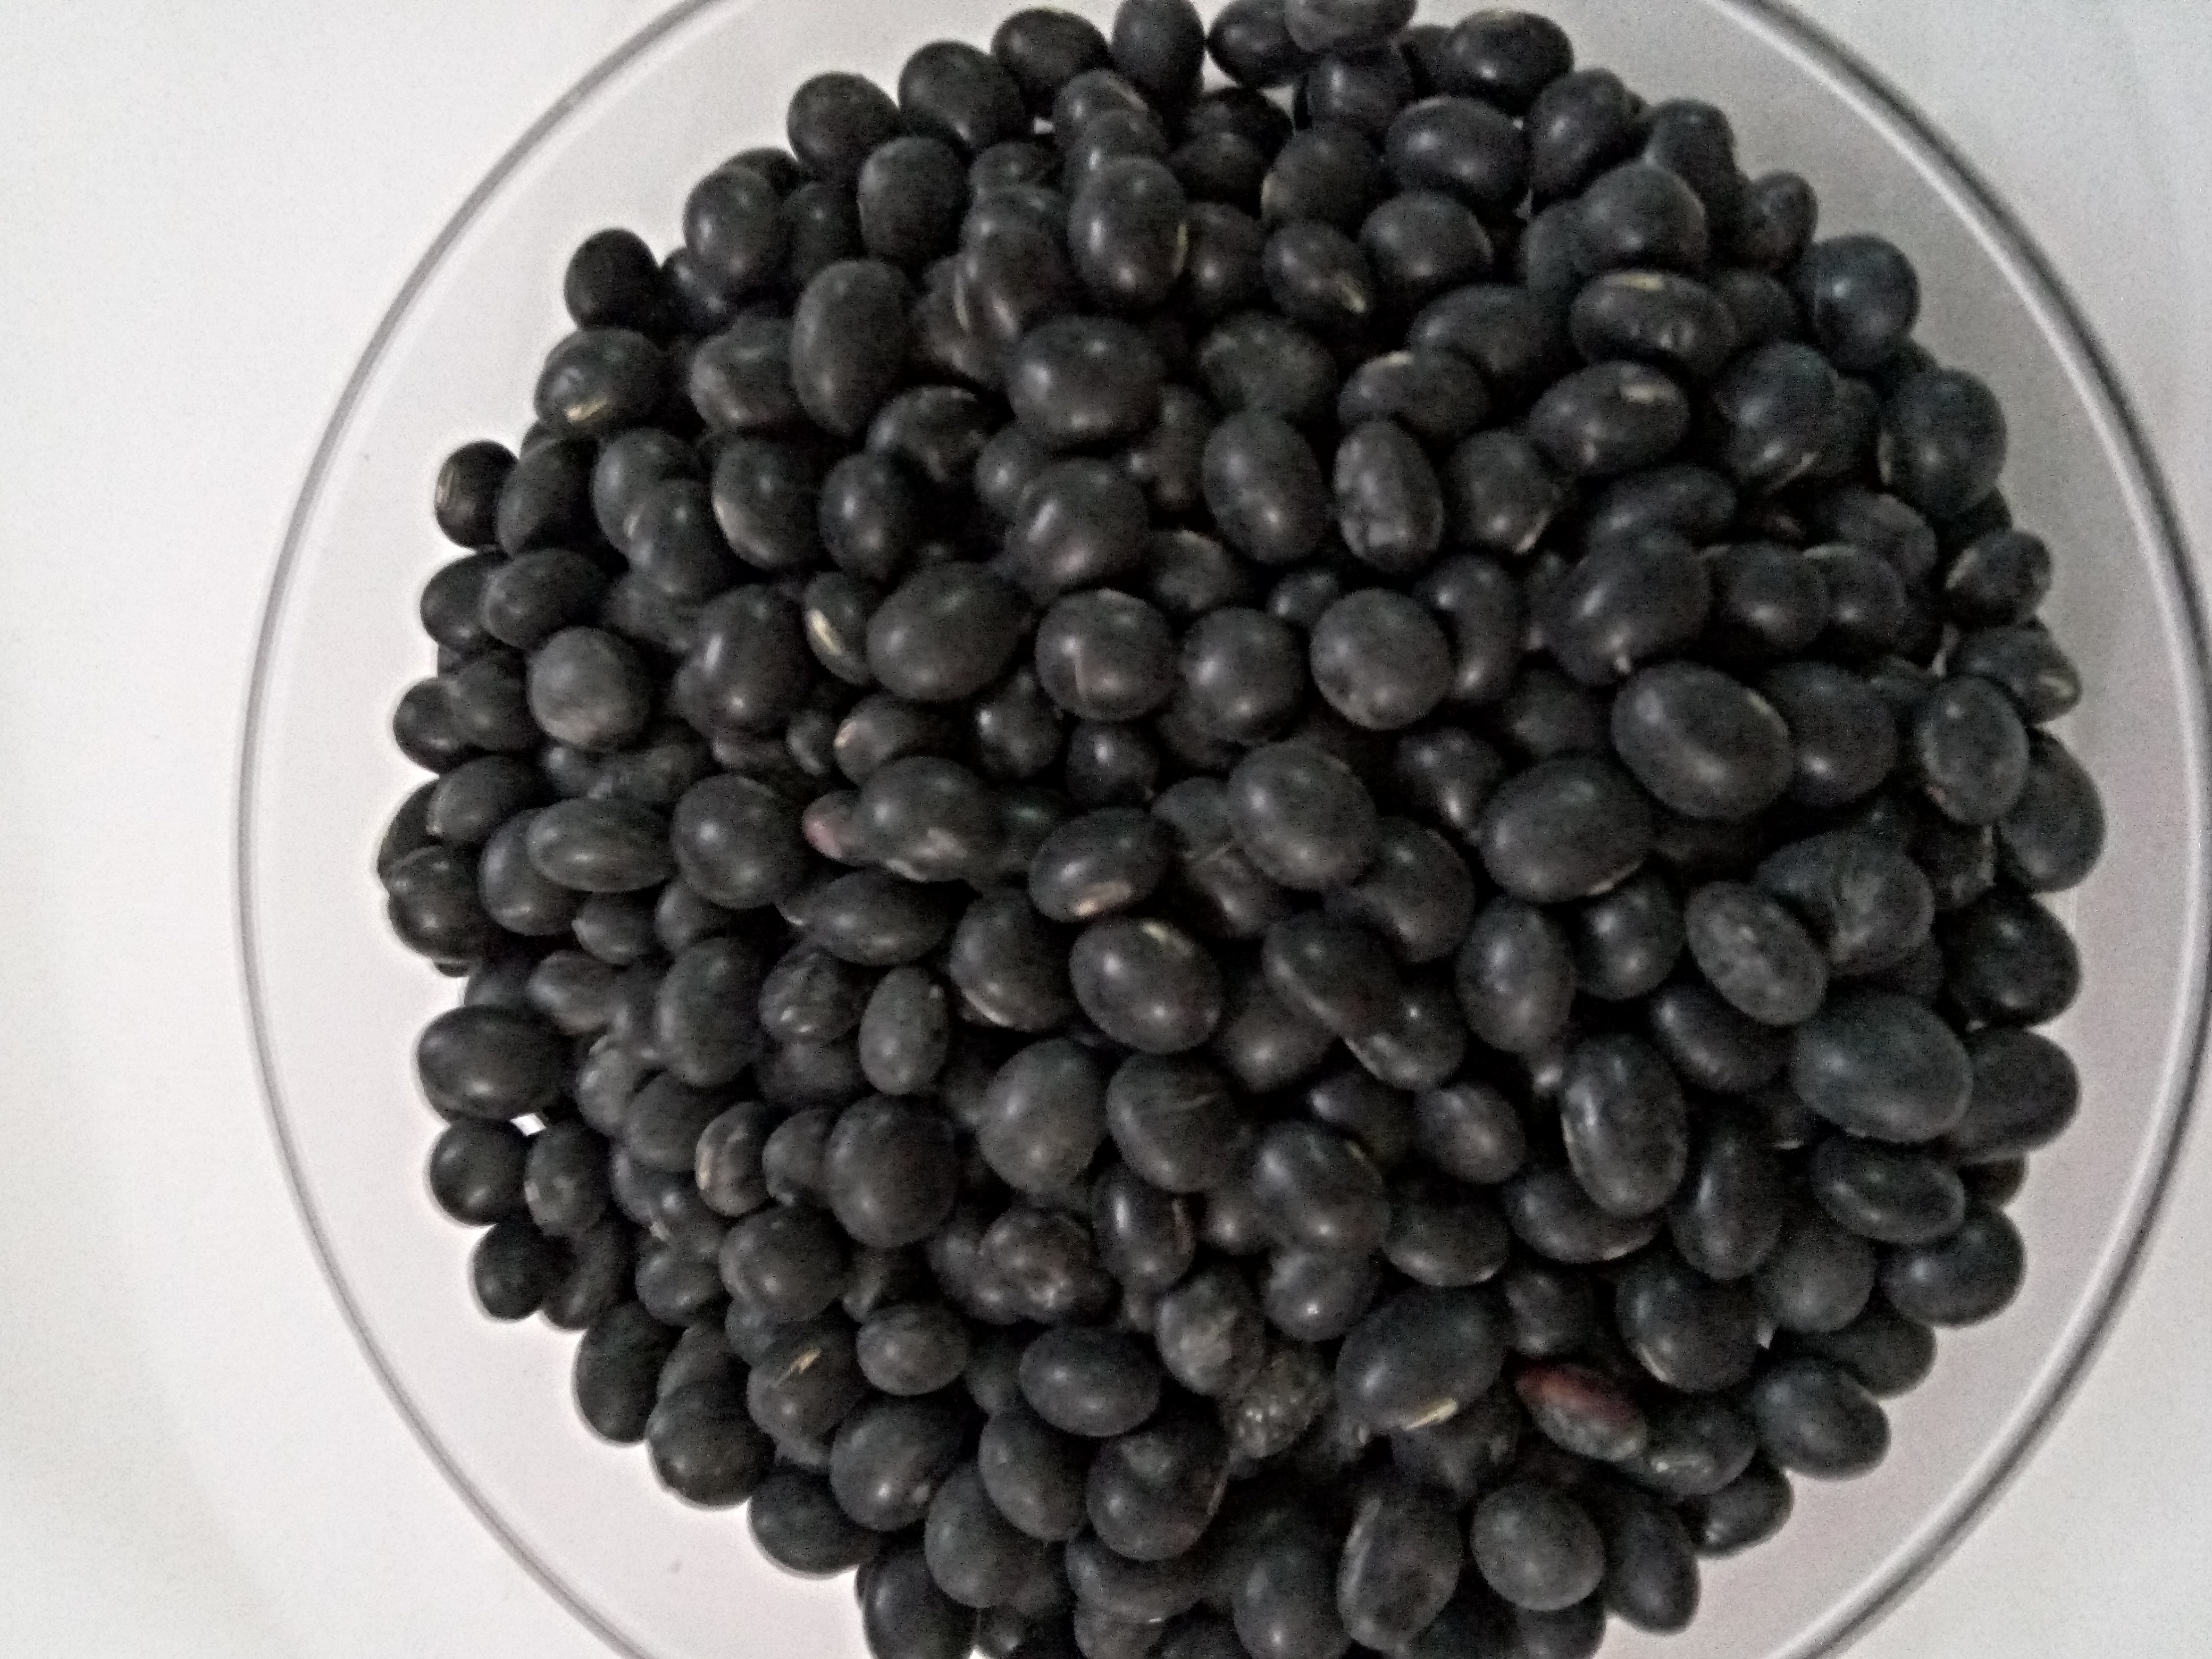
Rice seed variety: Unknown